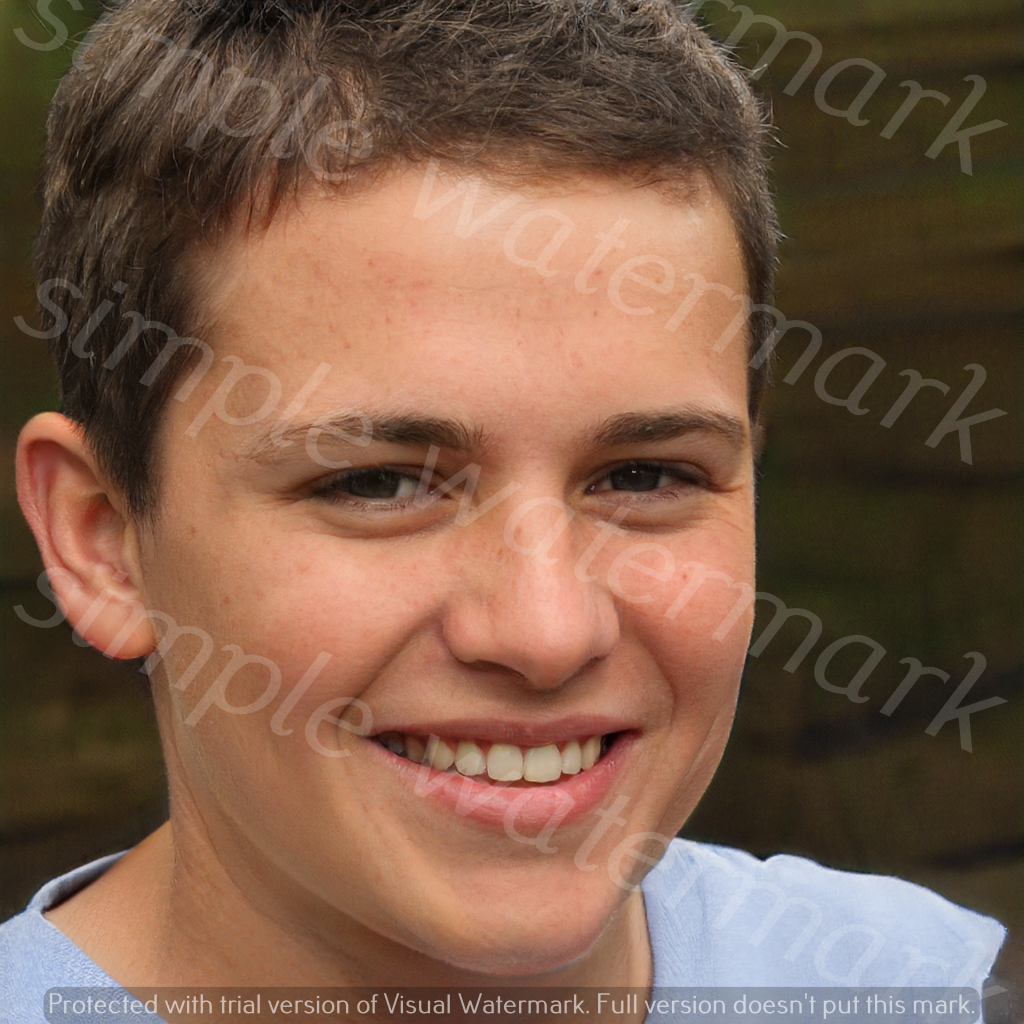
Label: Watermark